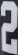
Number: 2